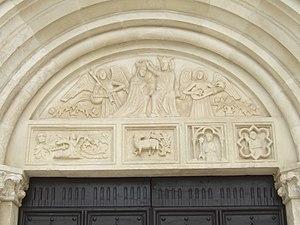
Les maîtres de Campione, en italien Maestri campionesi sont des bâtisseurs et des sculpteurs souvent groupés en corporation, qui sont originaires de Campione d’Italia sur le lac de Lugano. Ils furent actifs en Lombardie, Émilie, Vénitiens et en Trentino, du XIIᵉ au XIVᵉ siècle.